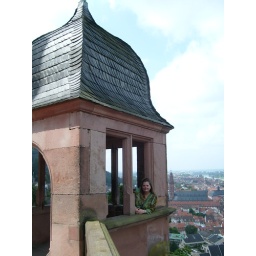
Me in the small tower at one end of the terrace balcony